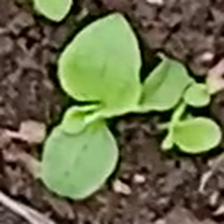
Weed species: Kena_(Commplina_benghalensio)